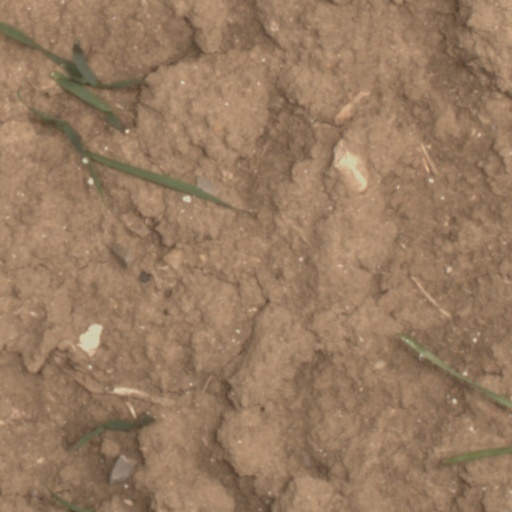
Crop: wheat